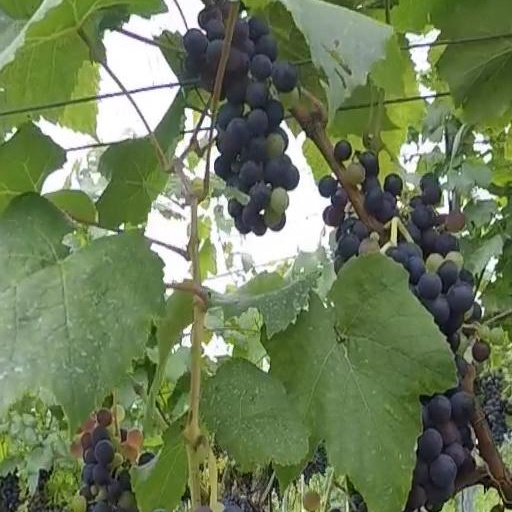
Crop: grape